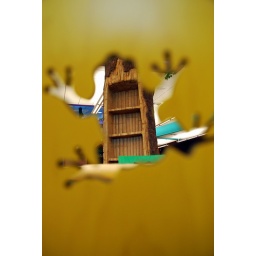
The tree shot through a chair in the Children's Department